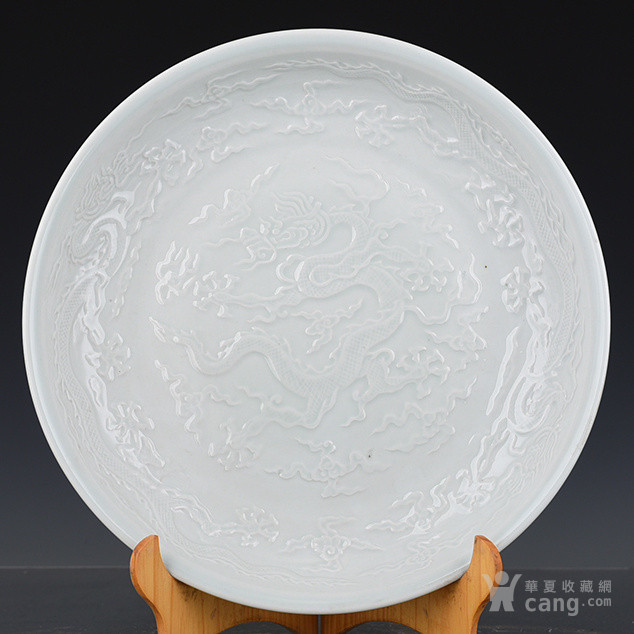
Label: trash